Osomatsu-kun: Hachamecha Gekijō

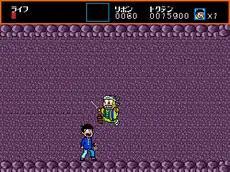
Confronting one of the game's several incarnations of Chibita as a mini-boss

The player controls Osomatsu, leader of the sextuplets, through a total of three stages, armed only with a short-range slingshot. Each stage has a distinct path the players need to follow in order to proceed, though each stage has a variety of different places to go. Each stage is divided into a number of separate segments, with Osomatsu traversing between them via a variety of ways, such as going through doors, falling down pits, grabbing balloons, or jumping on a golden cloud. In order to fight the boss of each stage, the player has to locate and defeat the stage's miniboss, portrayed by either Chibita or Dekapan, in order to locate and defeat Iyami, who plays the role of the stage's boss. Every time a boss or miniboss is defeated, Osomatsu's maximum health and slingshot range both increase.